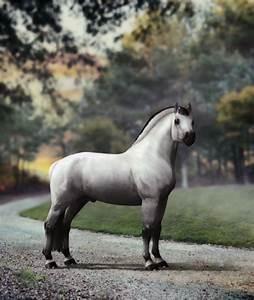
horse